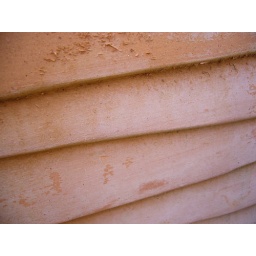
A ceramic plant pot in the garden